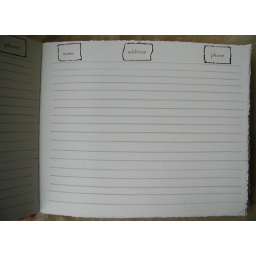
rachel wedding book sign in page